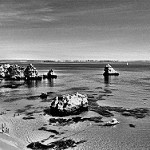
Label: B & W